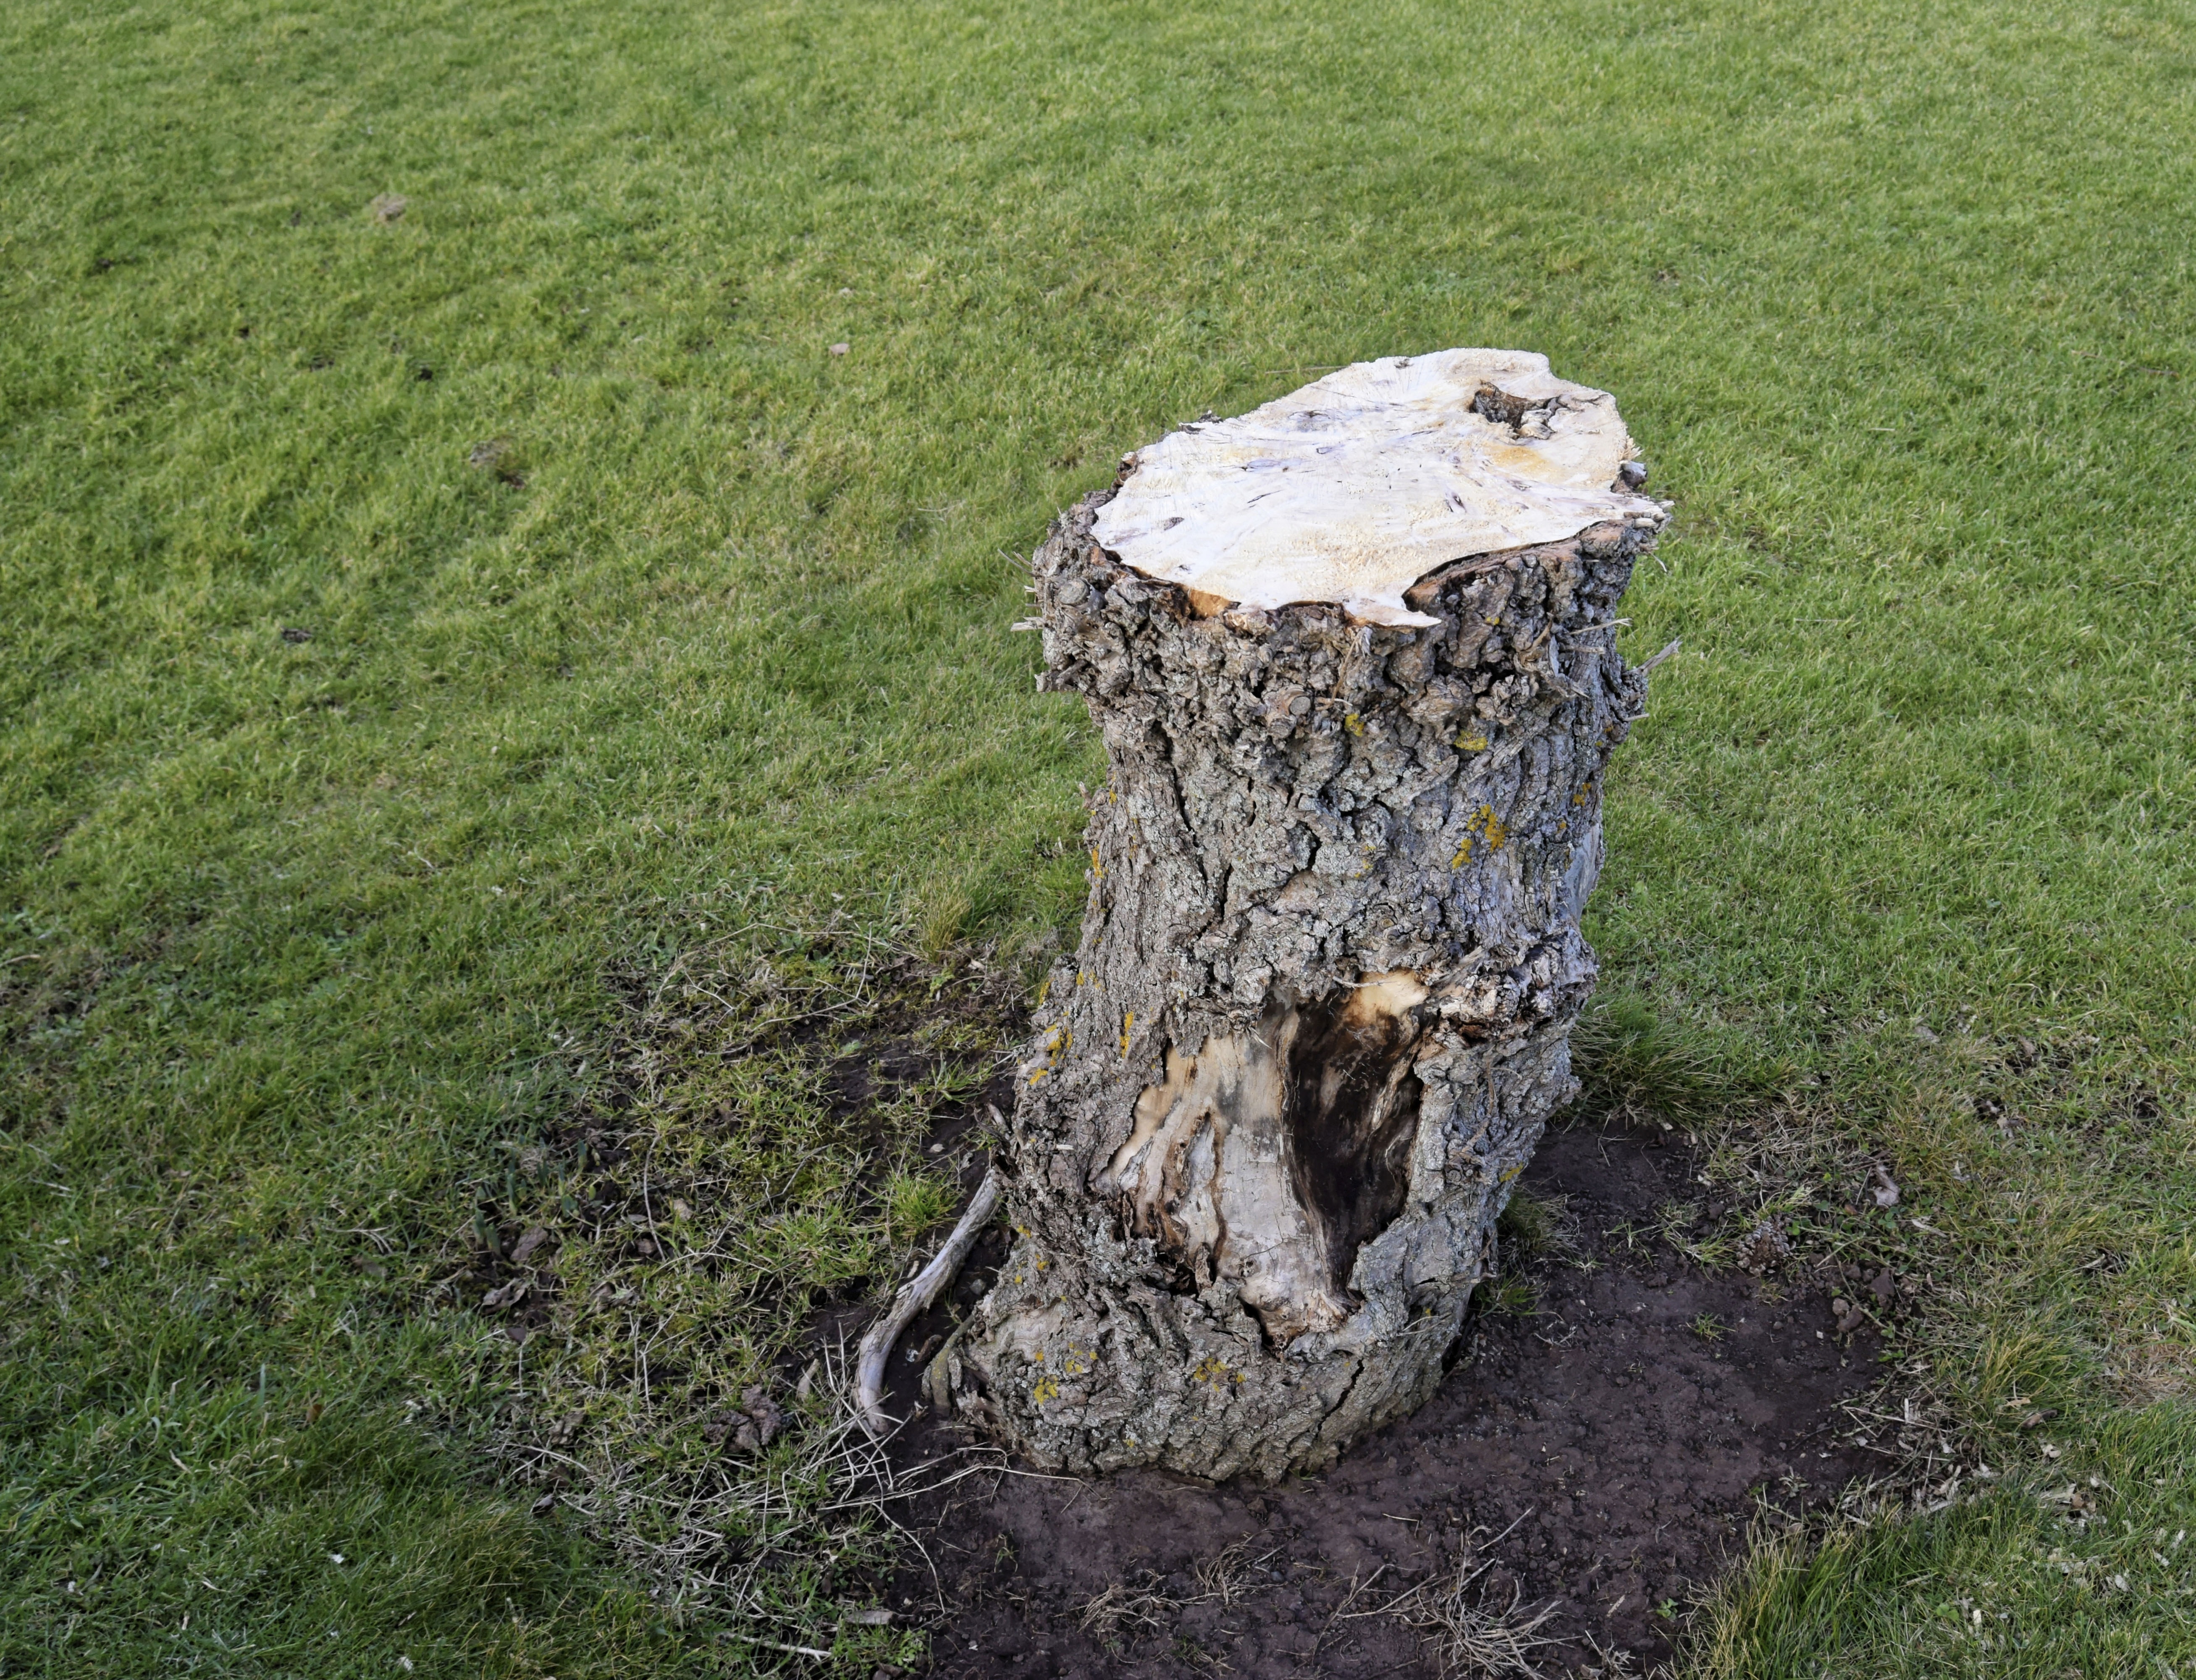
tree, nature, grass, rock, plant, wood, lawn, stump, trunk, old, bark, green, soil, geology, timber, tree stump, woody plant